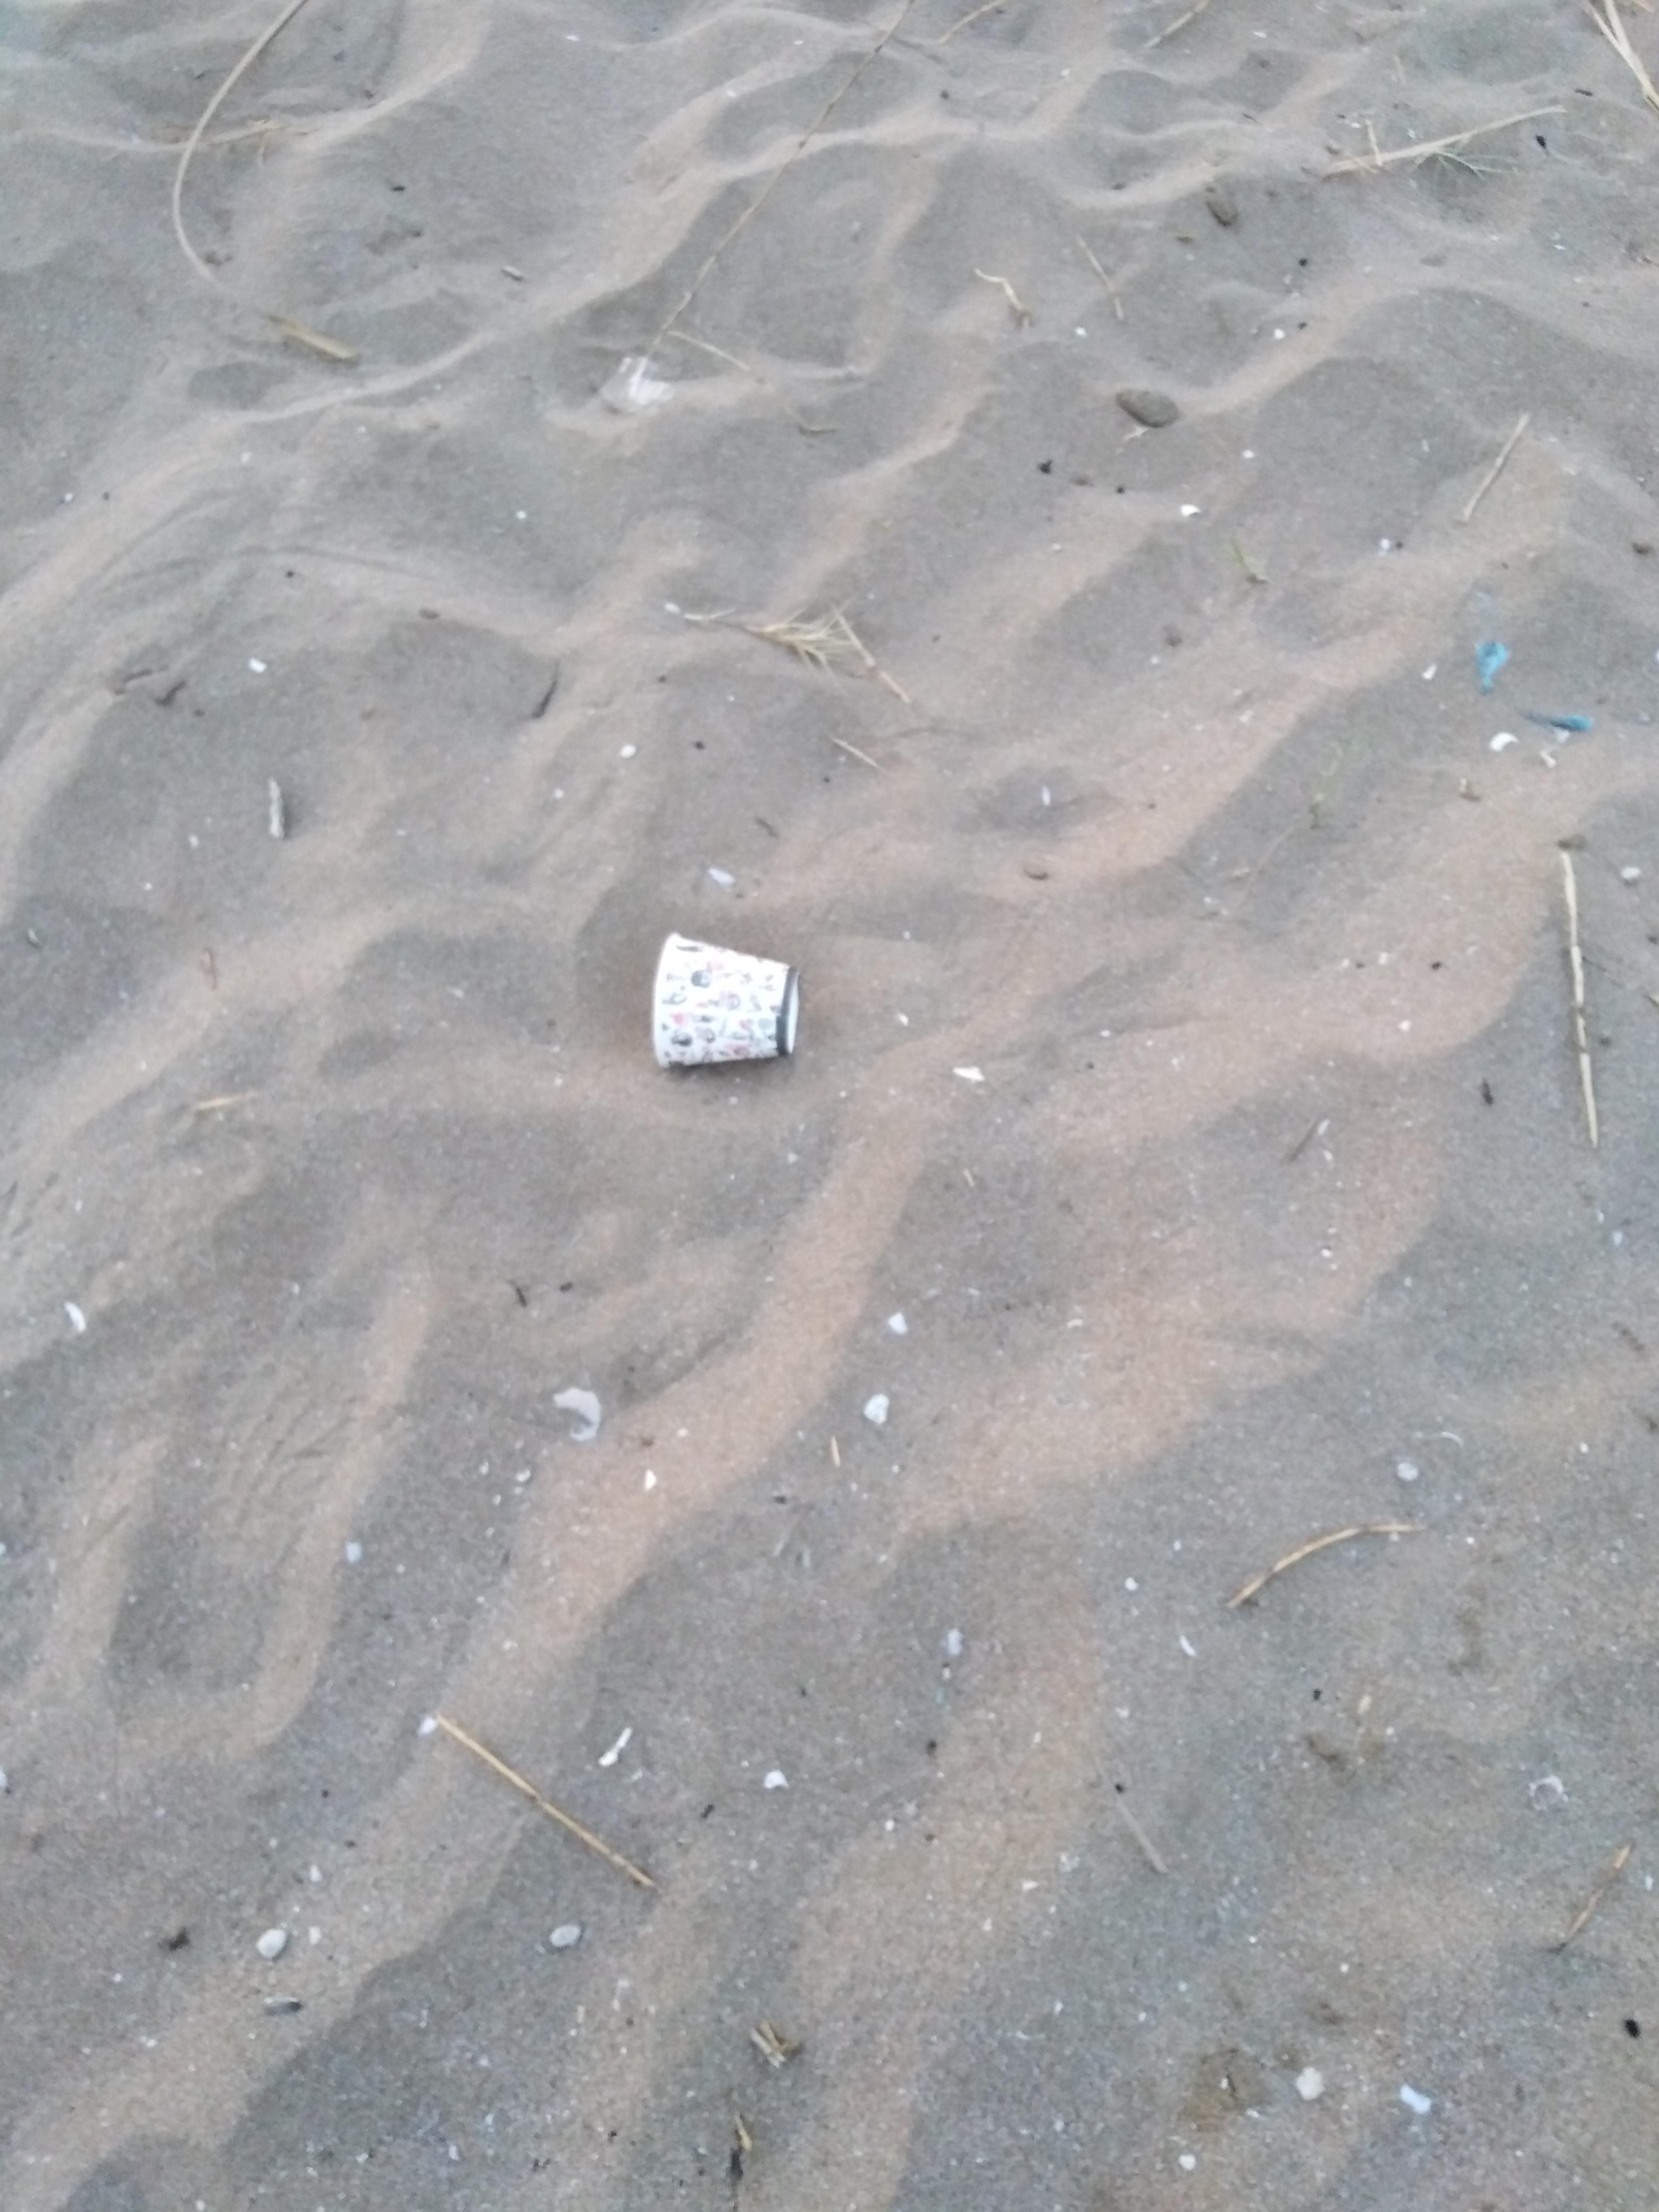
Object: Paper cup (Cup)

Object: Unlabeled litter (Unlabeled litter)

Object: Unlabeled litter (Unlabeled litter)